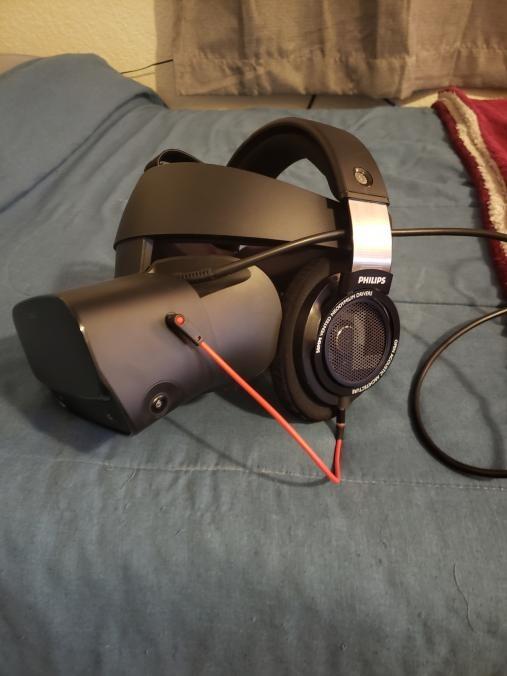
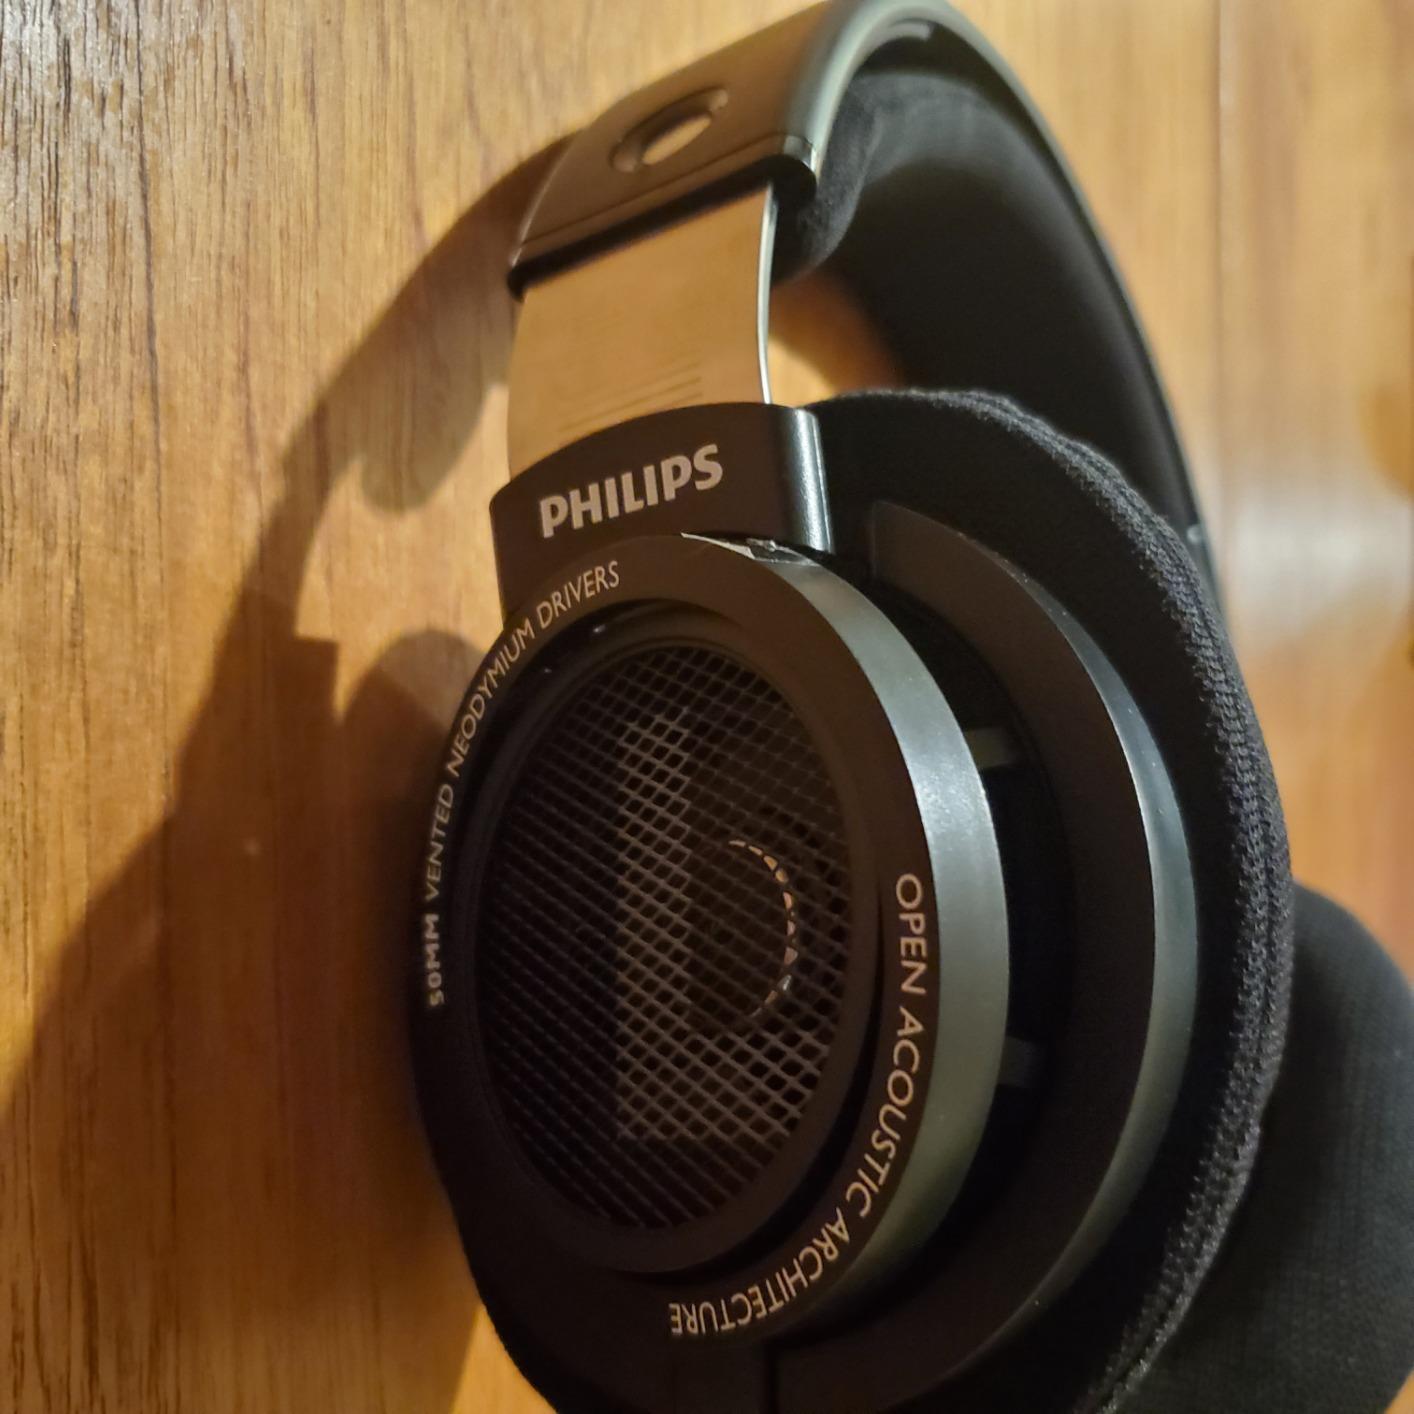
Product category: headphones
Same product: yes